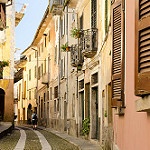
Label: street